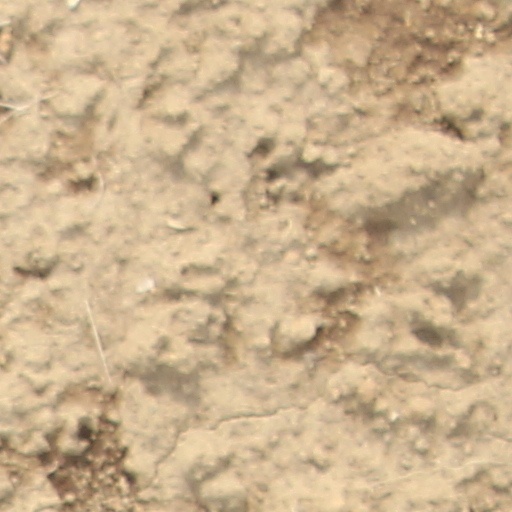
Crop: wheat